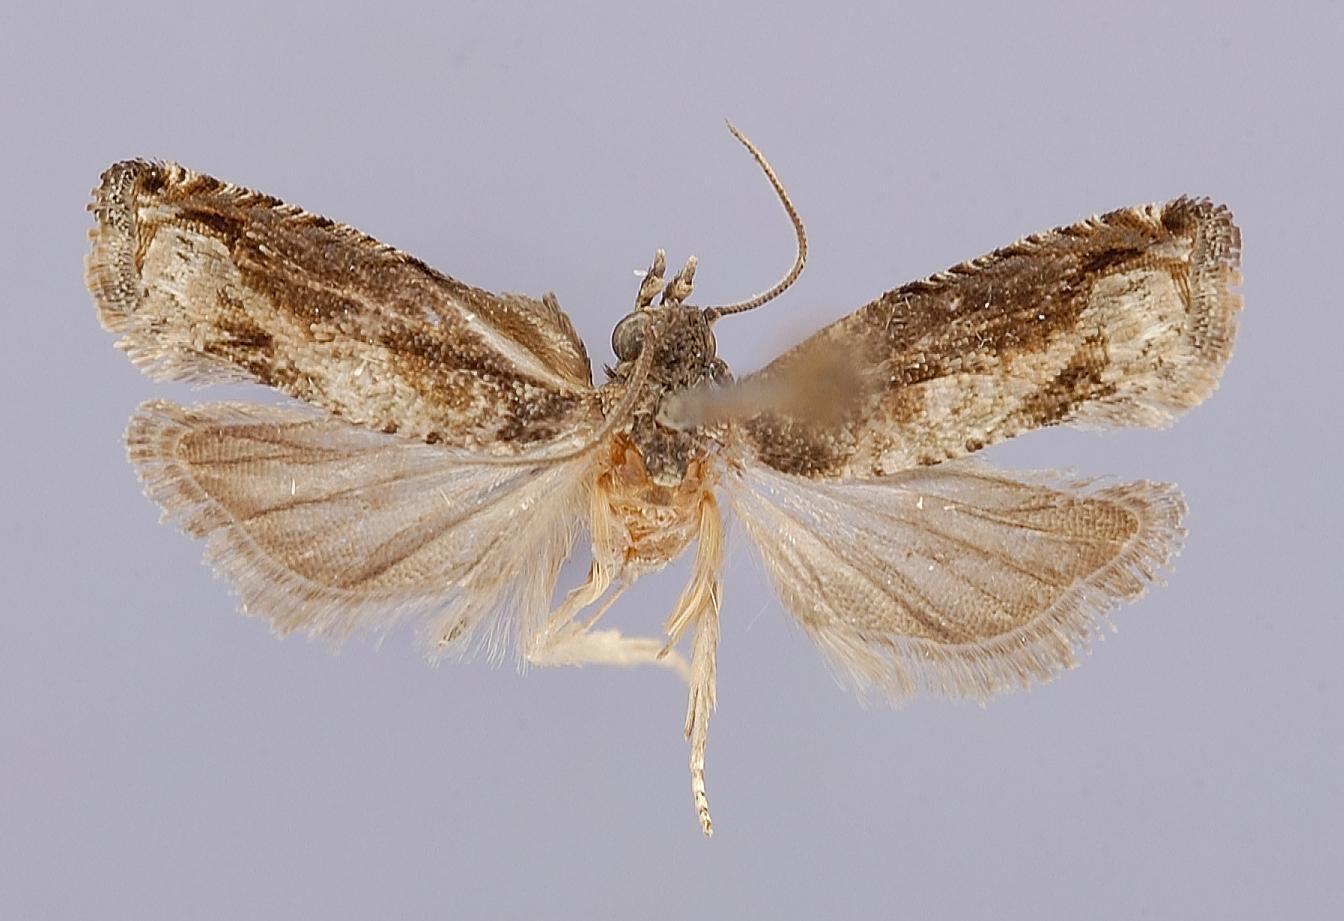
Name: Epinotia corynetes
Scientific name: Epinotia corynetes Diakonoff, 1982
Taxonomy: Animalia, Arthropoda, Insecta, Lepidoptera, Tortricidae
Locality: Ratnapura District, Uggalkaltota, 350', Irrigation Bungalow, Ratnapura, Sri Lanka
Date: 31 Jan 1970 to 8 Feb 1970